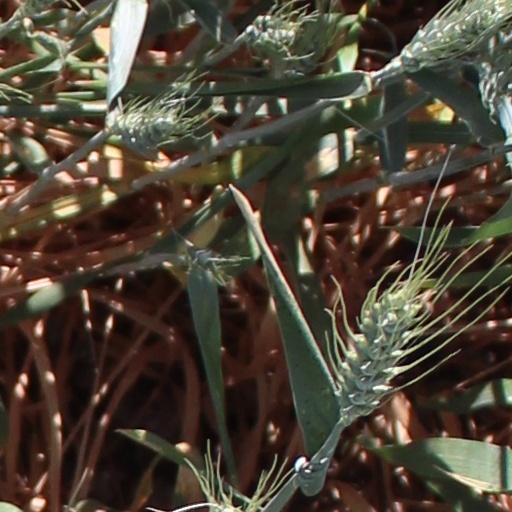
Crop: wheat